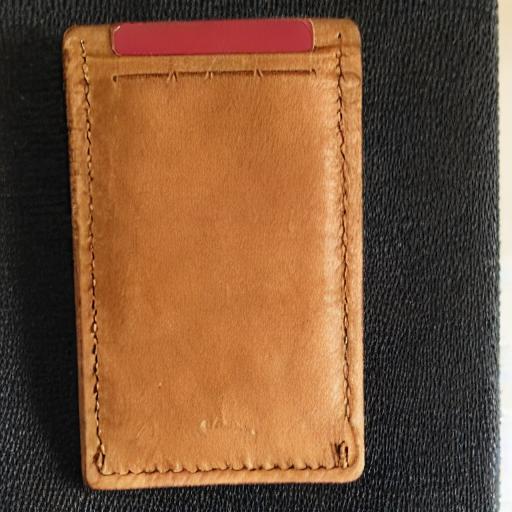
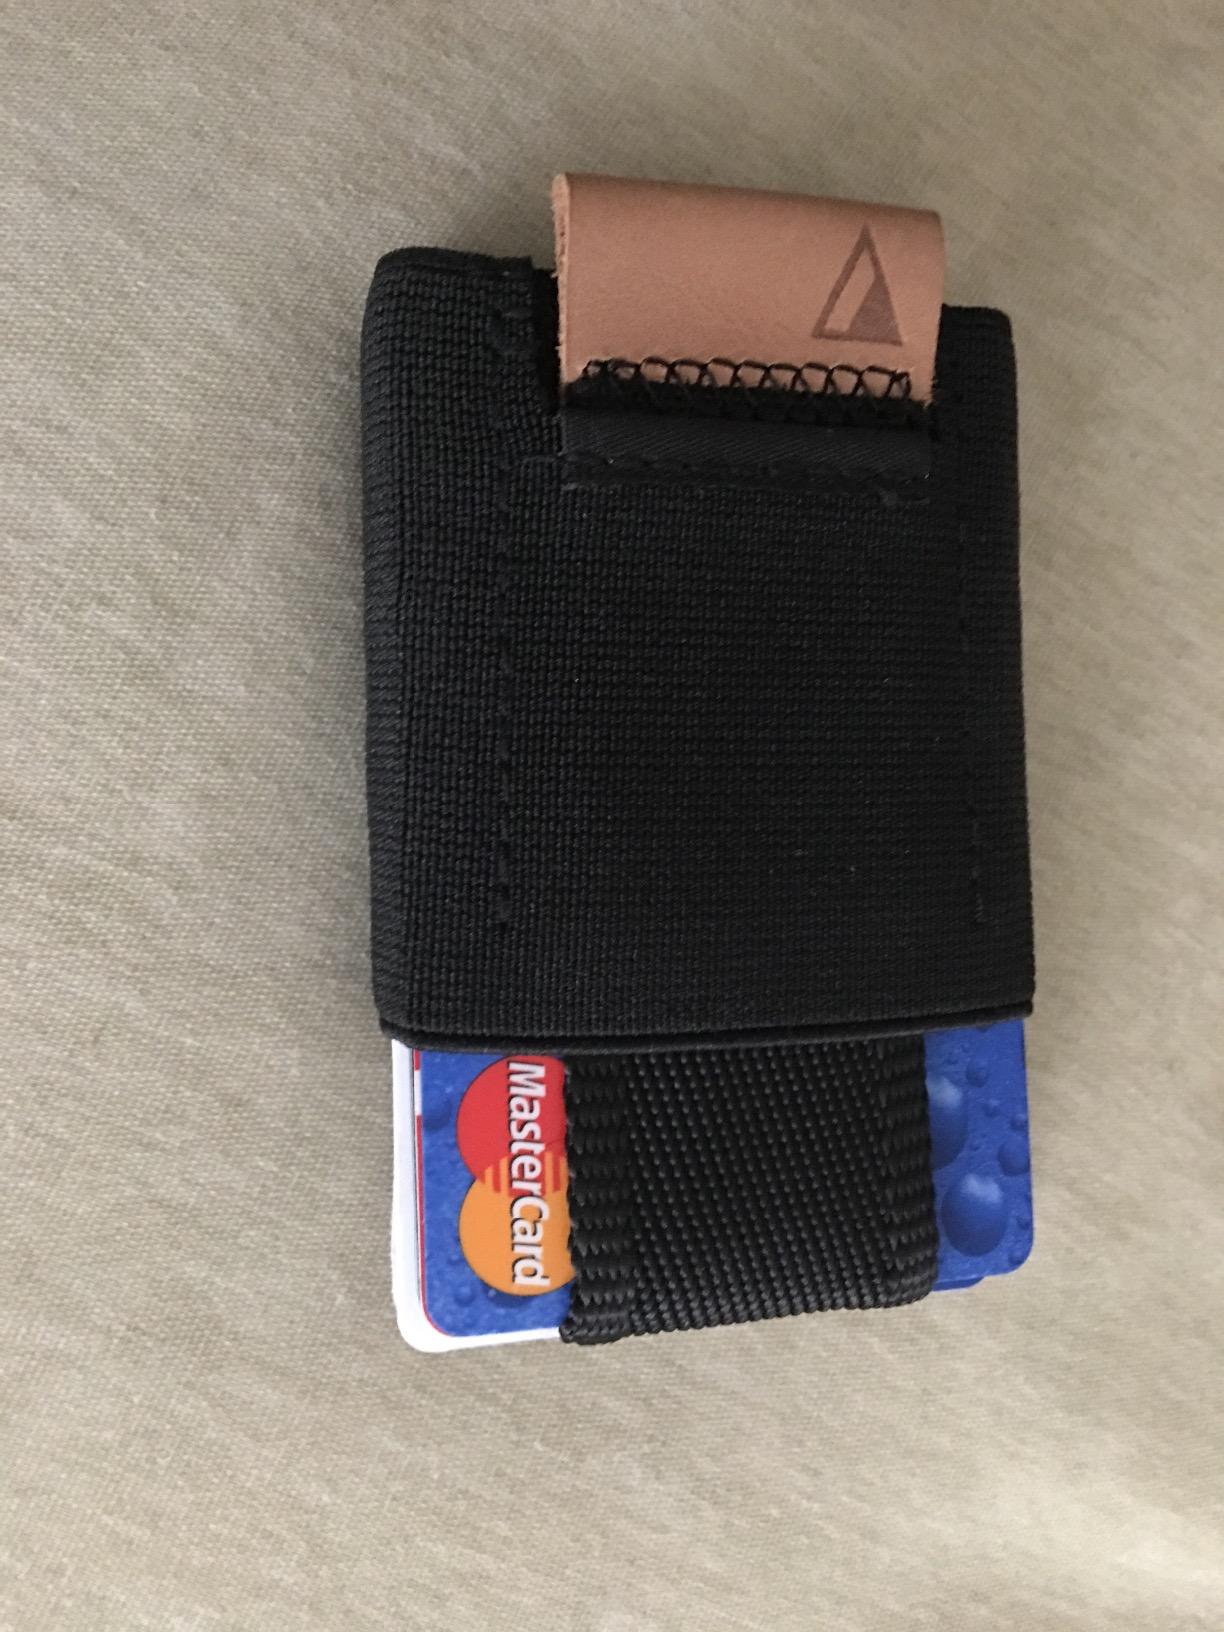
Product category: accessories_wallet
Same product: no